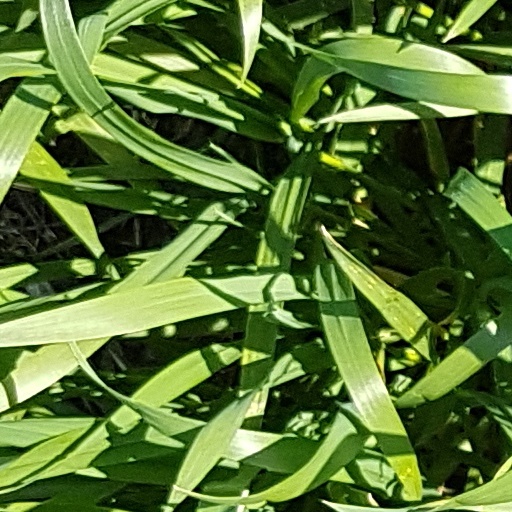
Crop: wheat